Ferdinando Fairfax

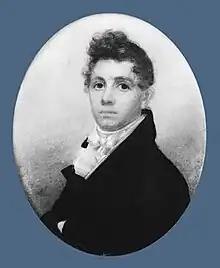
Fairfax's son, George William Fairfax, painted by Joseph Wood (1816)

Ferdinando married his first cousin Elizabeth Blair Cary, daughter of Wilson Miles Cary and Sarah Blair. The couple had the following children: